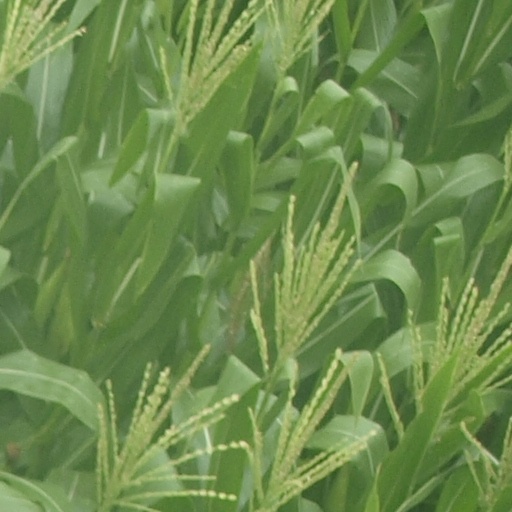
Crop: maize; corn